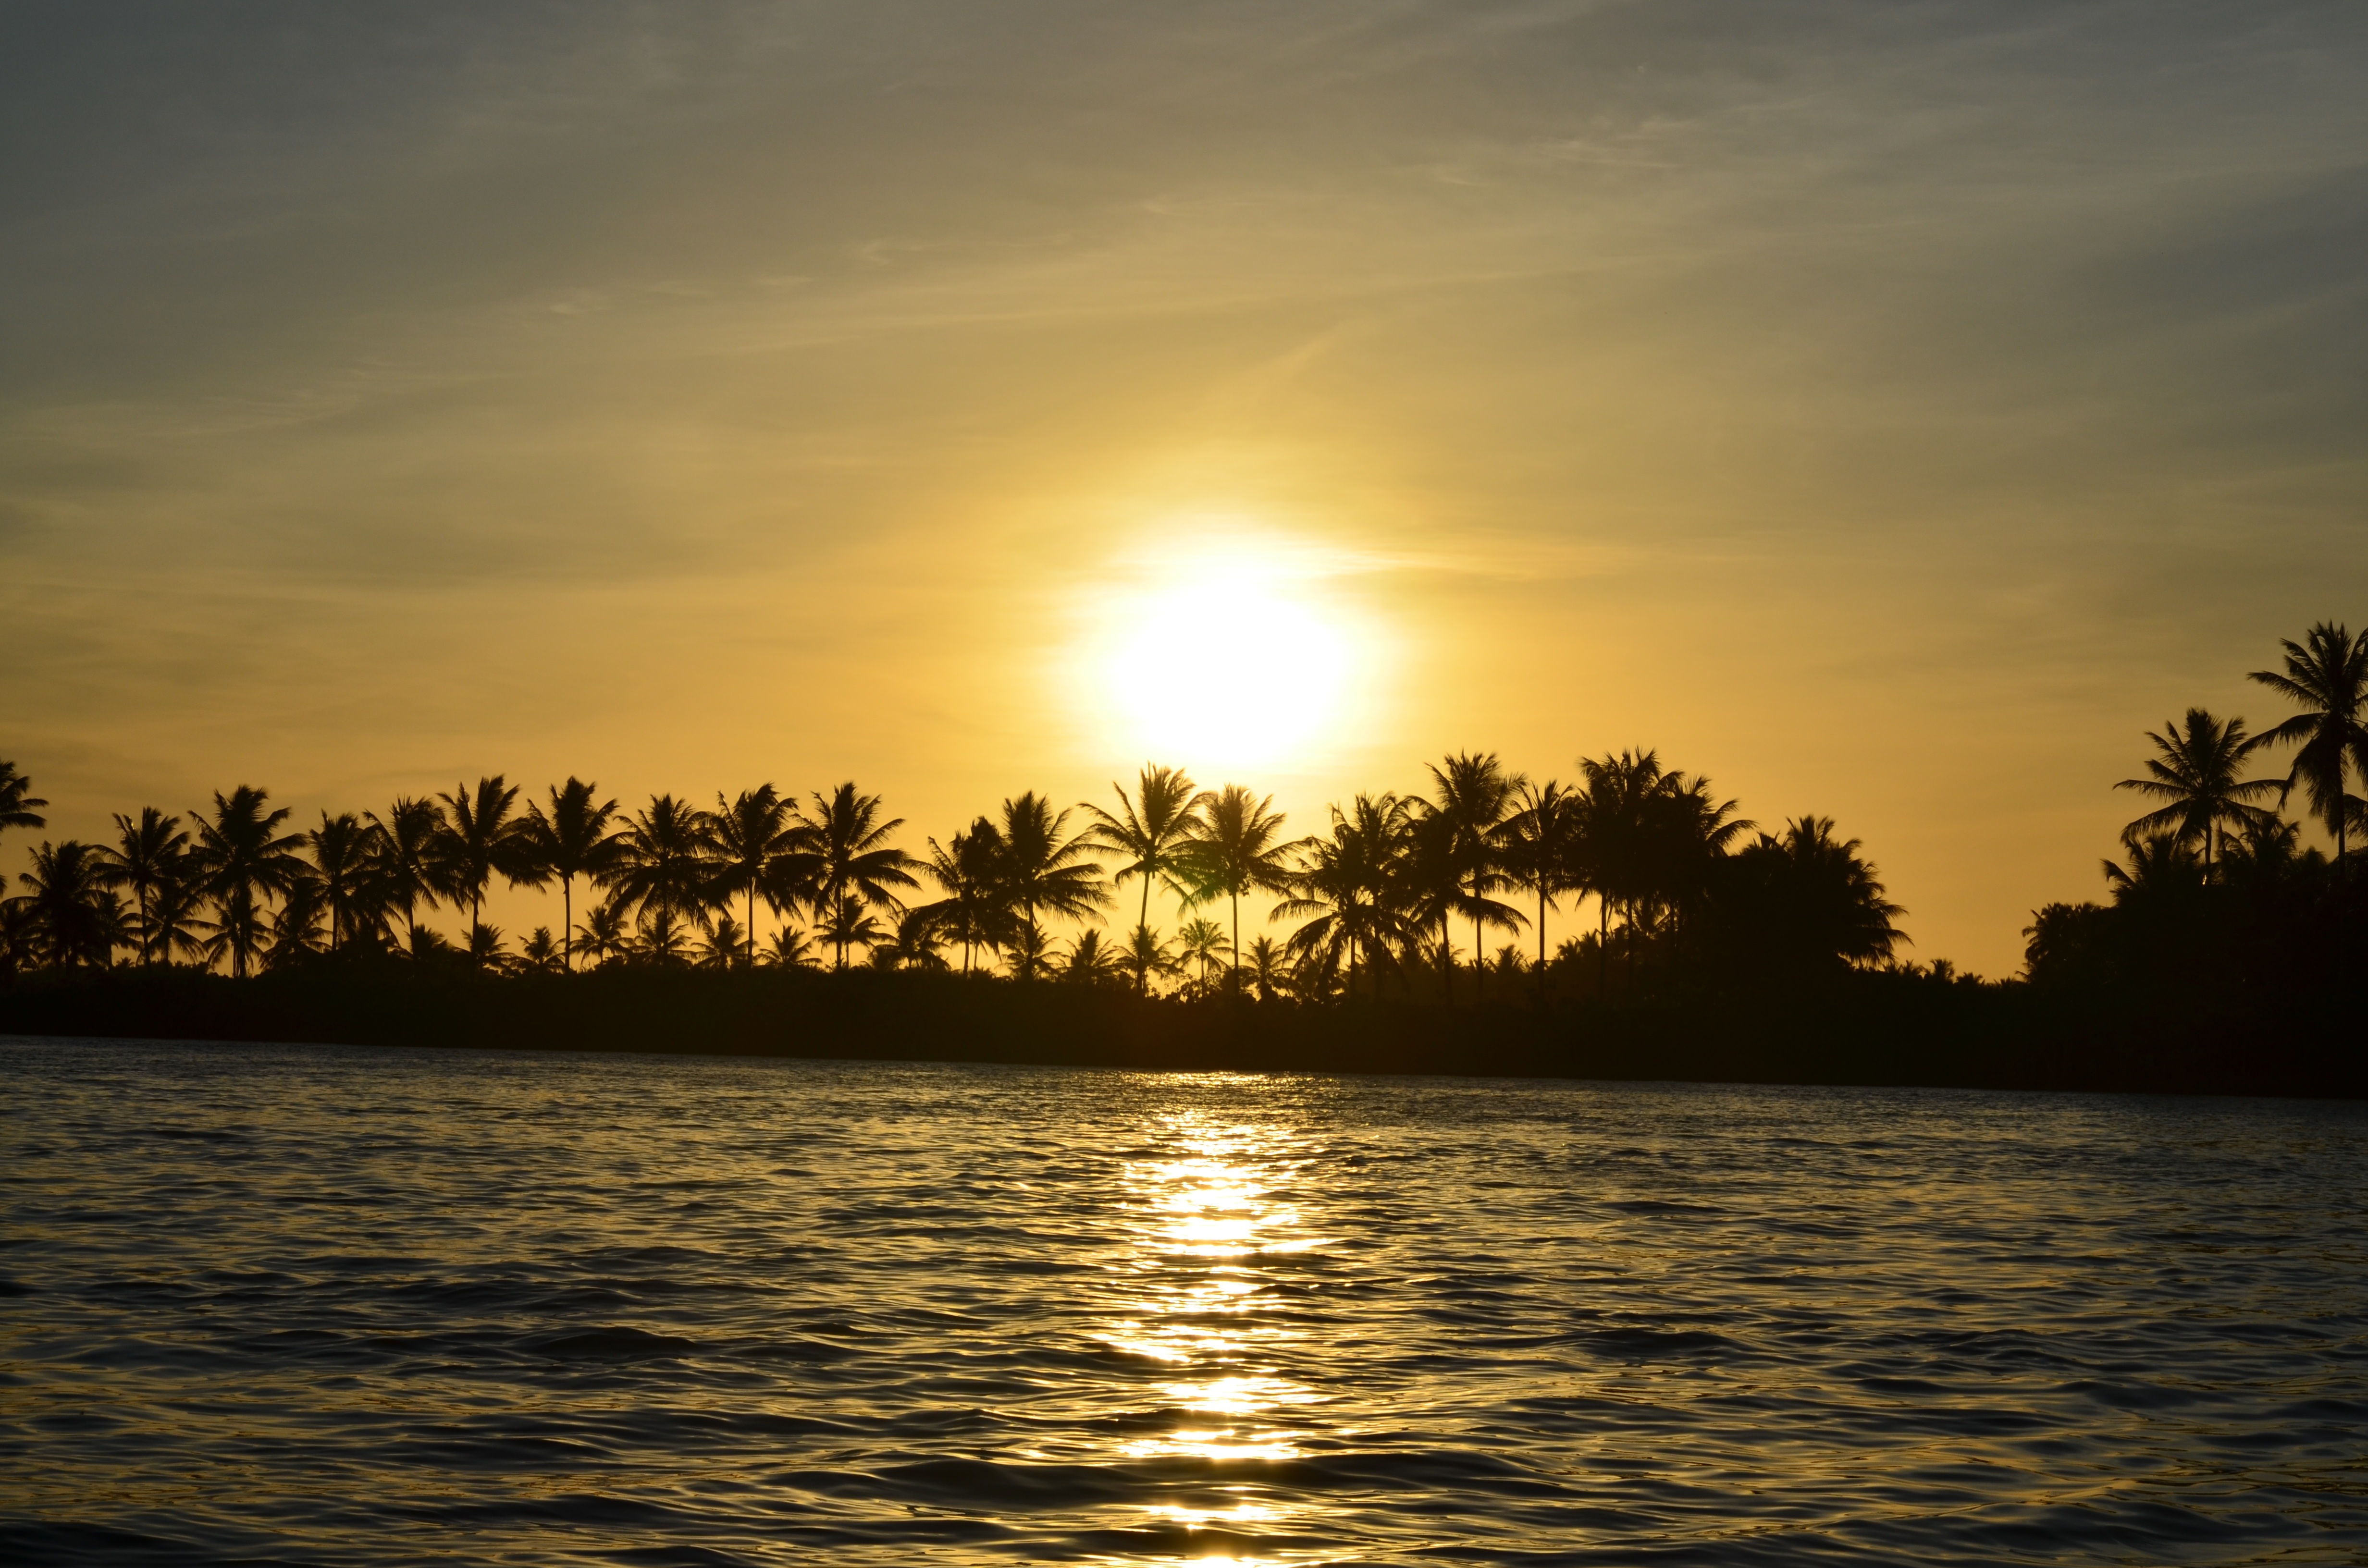
sea, water, horizon, cloud, sky, sun, sunrise, sunset, sunlight, morning, dawn, dusk, evening, reflection, tropical, scenery, romantic, palm trees, afterglow, sunset background